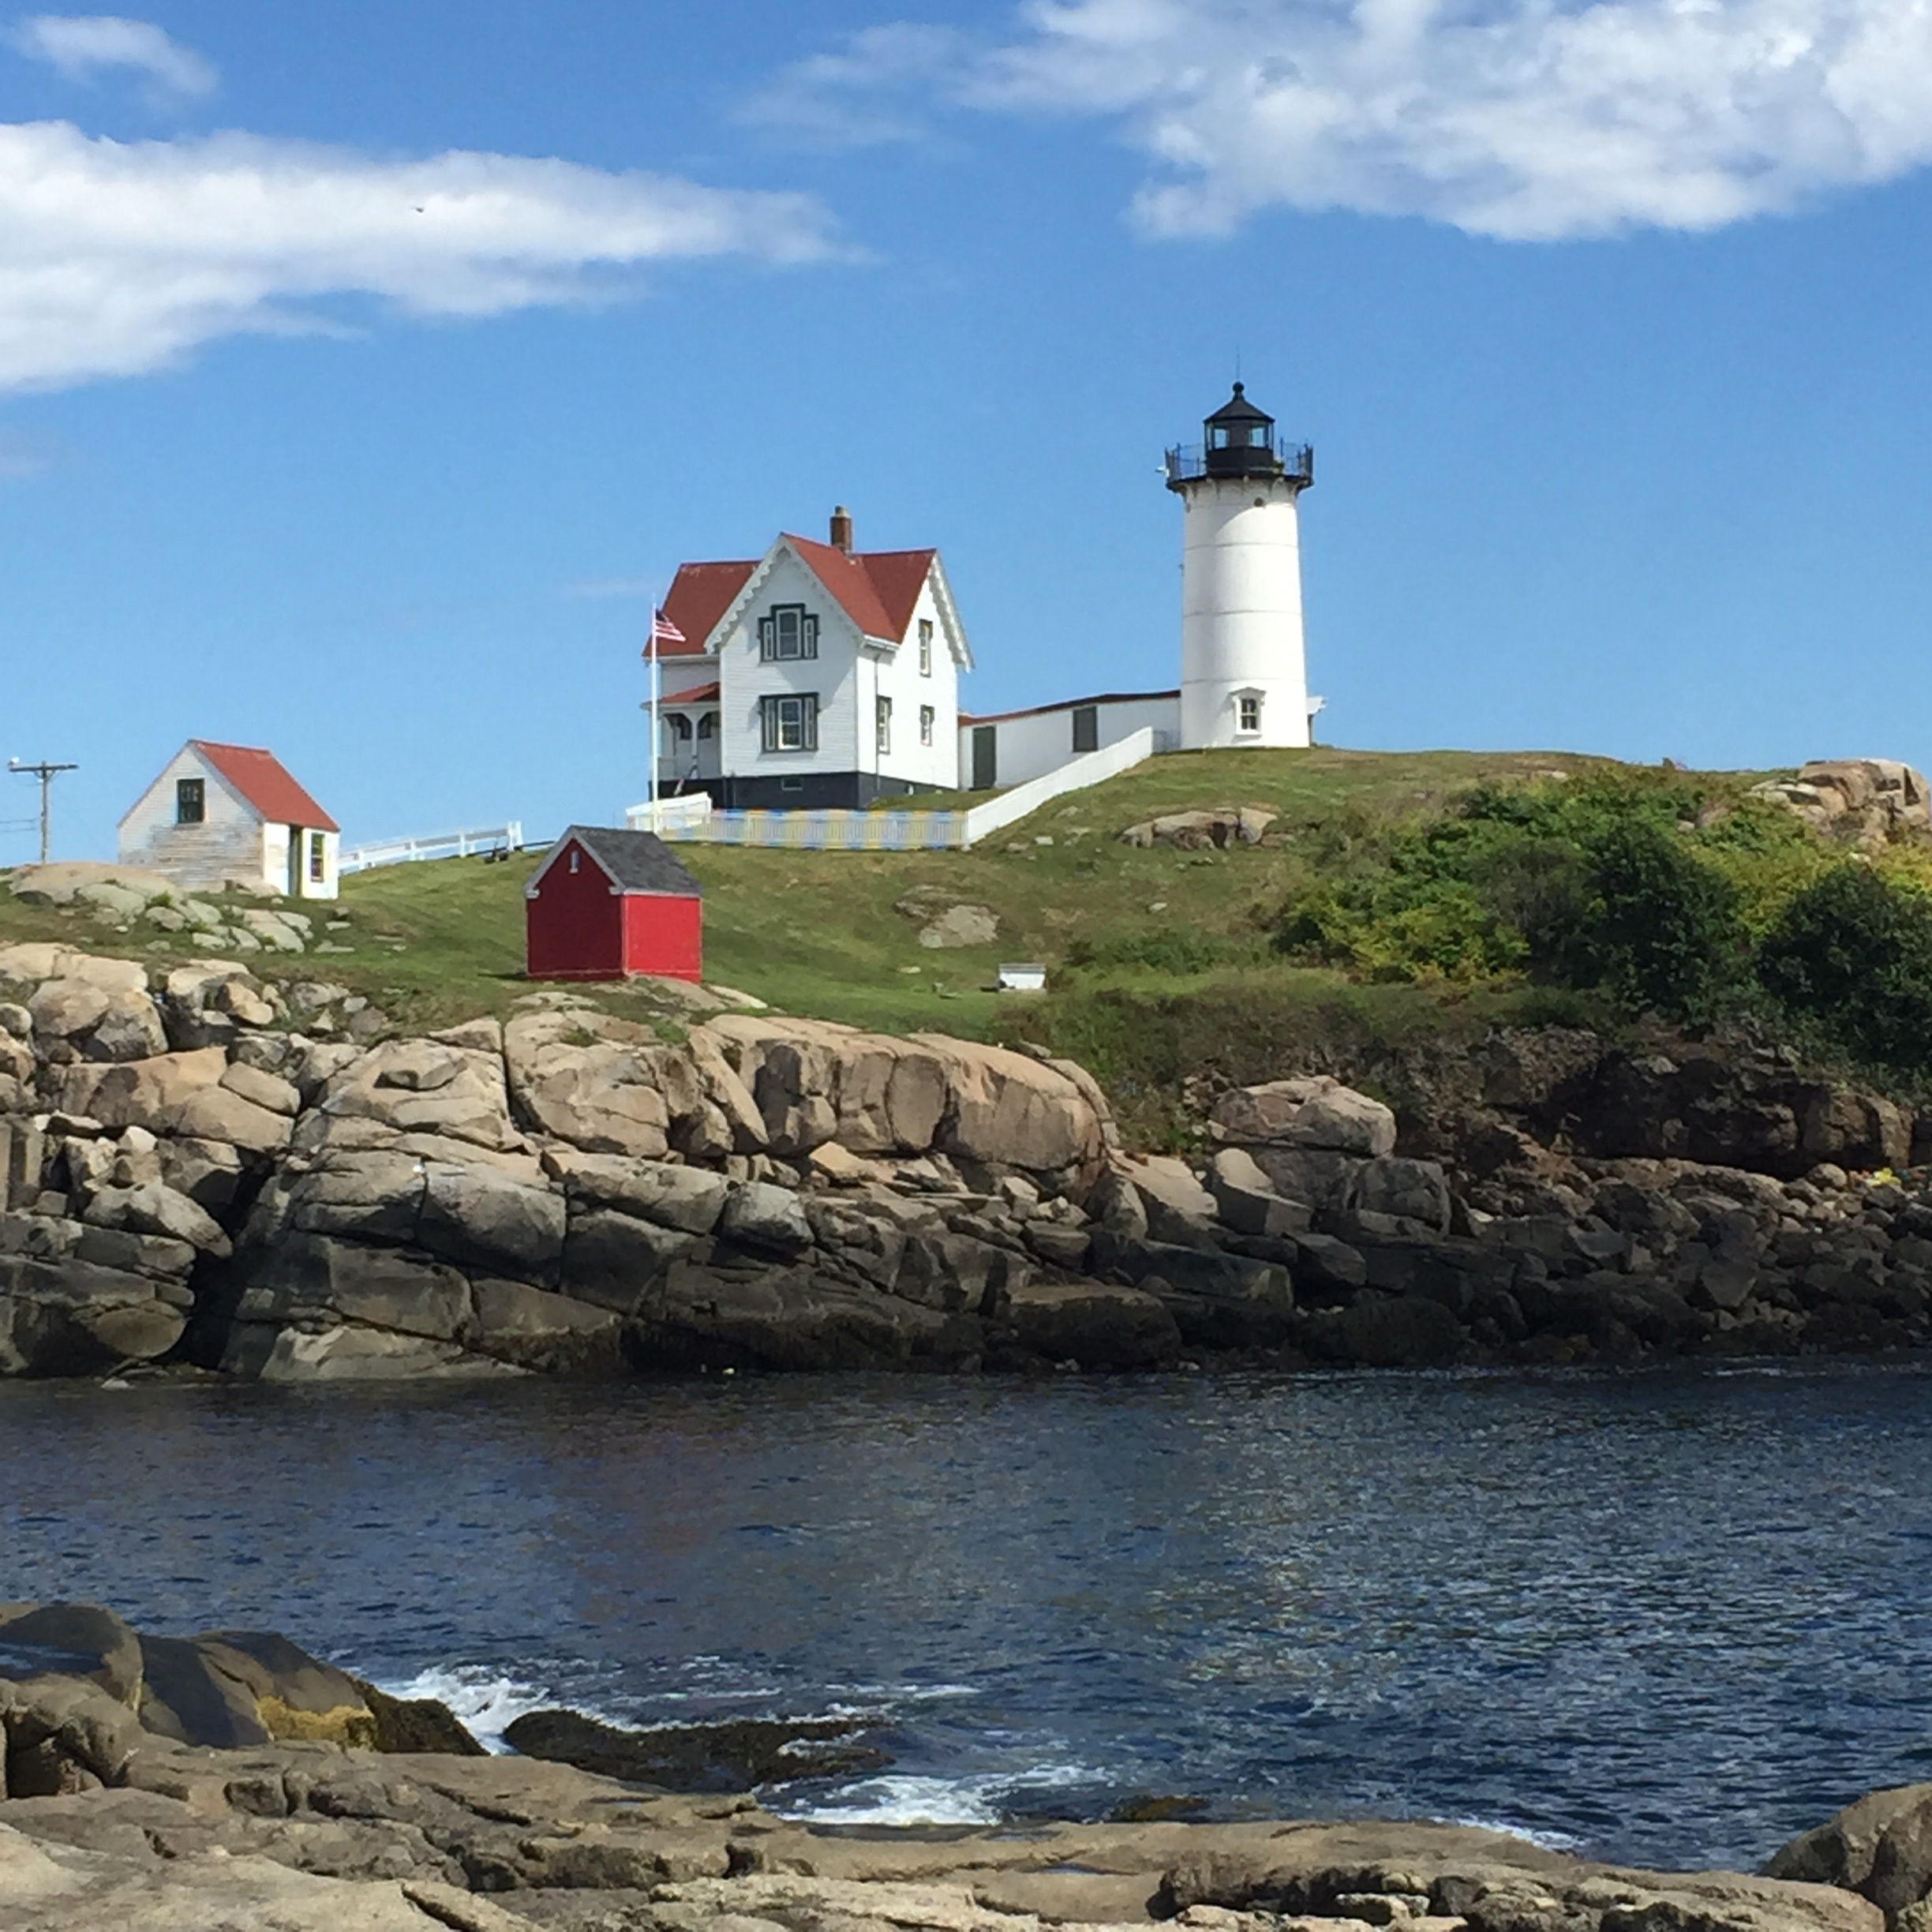
sea, coast, water, ocean, lighthouse, shore, vacation, cliff, cove, tower, bay, seashore, navigation, atlantic, maine, cape, nubble light